The Dragon Queen

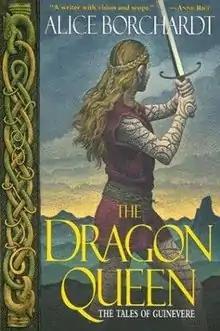
First edition

The Dragon Queen is a 2001 fantasy novel by Alice Borchardt based on the legend of King Arthur. The story is set in the Dark Ages and follows a young girl called Guinevere who has inherited magical powers.